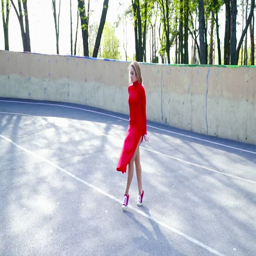
young woman in a red dress making tricks on field slow motion